Full House (South Korean TV series)

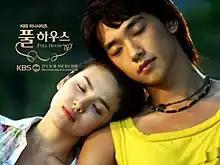
Promotional poster

Full House is a 2004 South Korean television series starring Rain, Song Hye-kyo, Han Eun-jung and Kim Sung-soo. Based on the manhwa "Full House" by Won Soo-yeon, the romantic comedy series aired on KBS2 on Monday and Friday at 21:50 (KST) for 16 episodes from July 14 to September 2, 2004.